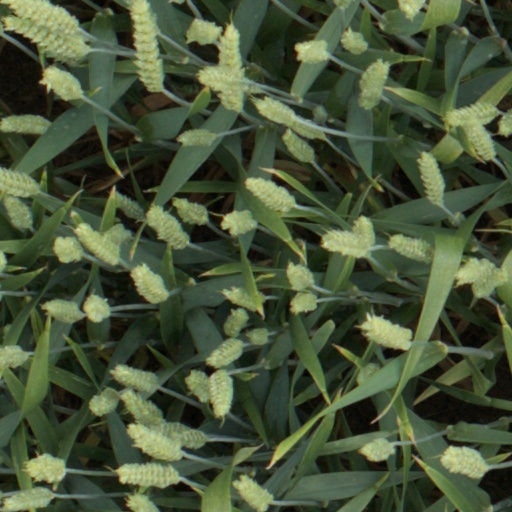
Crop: wheat